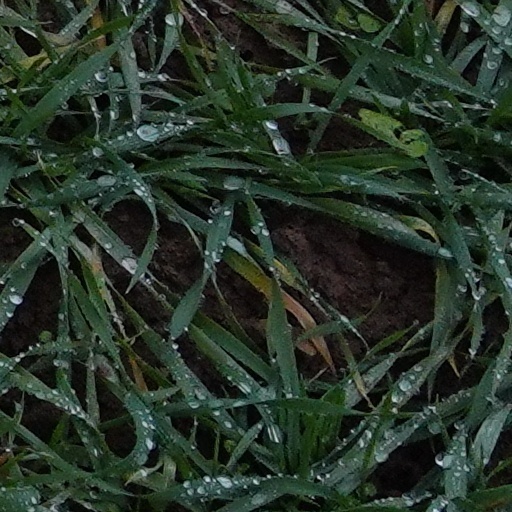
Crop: wheat